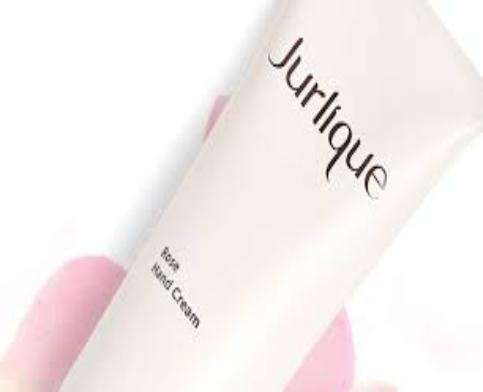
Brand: jurlique
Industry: Necessities